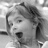
Emotion: happy